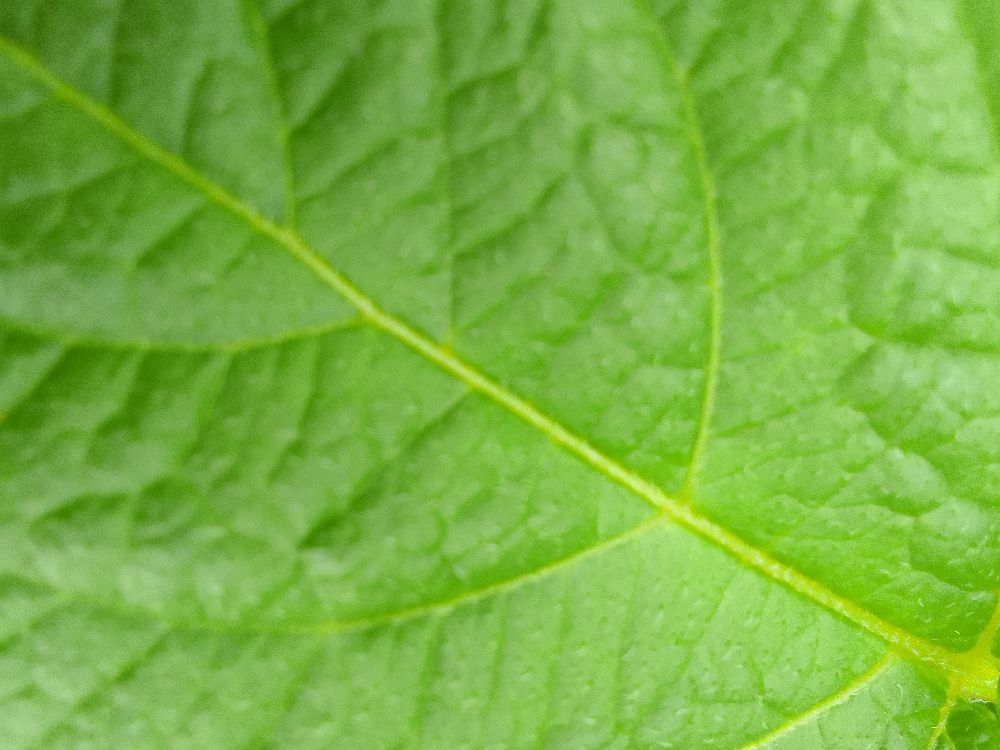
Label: Healthy